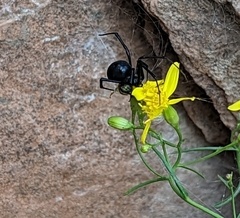
Species: Lactrodectus_hesperus